ITA Airways

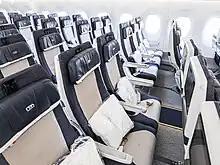
Economy Class on an ITA Airways Airbus A350-900

On 30 March, at the start of the summer schedule, ITA Airways moved its operations at Frankfurt Airport from Terminal 2 into Terminal 1; and from Terminal 1 into Terminal 2 at Munich Airport to be under one roof with other Lufthansa Group and Star Alliance Airlines. Also in February, a photo emerged on Twitter showing an ITA Airbus A350 painted with the slogan "Inspired by Alitalia."